Moro people

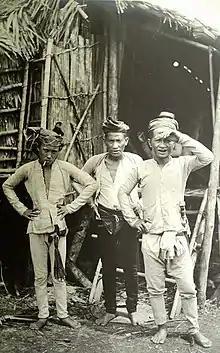
Three Moro men from the Sulu Archipelago in the 1900s.

The word "Moro" (a cognate of the English "Moors") originates as an exonym which, prior to the Spaniards' arrival in the Philippine archipelago, came to be used by the Spanish in reference to Muslims in general. The term is derived from "Mauru", a Latin word that originates from "Amur" a Berber word referred to the inhabitants of the ancient Mauretania in northwest Africa, which today comprises the modern Muslim states of Morocco and the northwest of Algeria. With the rise of Mauritania as part of the Muslim Umayyad Caliphate, Muslim armies conquered and ruled much of the Iberian Peninsula from 711 to 1492, for about a total of 781 years in which Christians became involved in conflicts to reclaim Iberia. The term came to be extended to Muslims in general. The term was similarly applied by the Spanish to the Muslim communities they found in parts of the Philippine archipelago when they arrived.